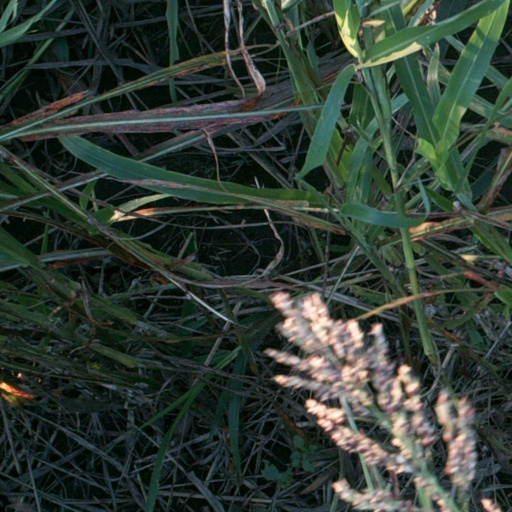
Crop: sorghum